Ferrocarriles Patagónicos

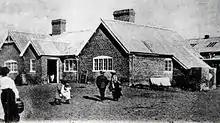
Trelew station, c. 1900

In 1900 two British-owned companies were operating railways in Patagonia; the Central Chubut metre gauge, , line between Puerto Madryn and Trelew and the Buenos Aires Great Southern broad gauge line between Bahía Blanca and Neuquén. During the presidency of José Figueroa Alcorta, the Argentine government devised a plan in 1908 to populate Patagonia by constructing two additional broad gauge, , railway lines in that part of the country. The first line one was to run from San Antonio Oeste, in Rio Negro Territory (later to become Rio Negro Province), via Valcheta to Nahuel Huapi Lake, and the second from Puerto Deseado via Colonia San Martín to a junction with the first line. The second line was to have branches to Comodoro Rivadavia, via Sarmiento, to Colonia 16 de Octubre and to Buenos Aires Lake.